Diegesis

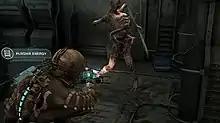
In the game "Dead Space", the colored spine of the player's spacesuit is used to indicate the health points of their character. This is rendered within the environment of the game, as part of the player's character. Ammo, mission updates, and several key menus are also rendered in the game world, which are viewed by the player's character.

In video games "diegesis" comprises the narrative game world, its characters, objects and actions which can be classified as "intra-diegetic", by both being part of the narration and not breaking the fourth wall. Status icons, menu bars and other UI which are not part of the game world itself can be considered as "extra-diegetic"; a game character does not know about them even though for the player they may present crucial information. A noted example of a diegetic interface in video games is that of the "Dead Space" series, in which the player-character is equipped with an advanced survival suit that projects holographic images to the character within the game's rendering engine that also serve as the game's user-interface to the player to show weapon selection, inventory management, and special actions that can be taken.